Charles Dwight Sigsbee

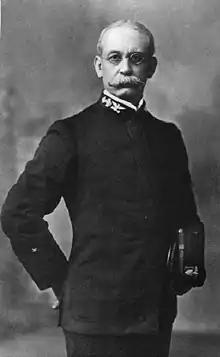
Rear Admiral Charles D. Sigsbee

Charles Dwight Sigsbee (January 16, 1845July 13, 1923) was a rear admiral in the United States Navy. In his earlier career, he was a pioneering oceanographer and hydrographer. He is best remembered as the captain of , which exploded in Havana Harbor, Cuba, in 1898 and set off the events that led up to the start of the Spanish–American War. He was elected to the American Philosophical Society in 1899.